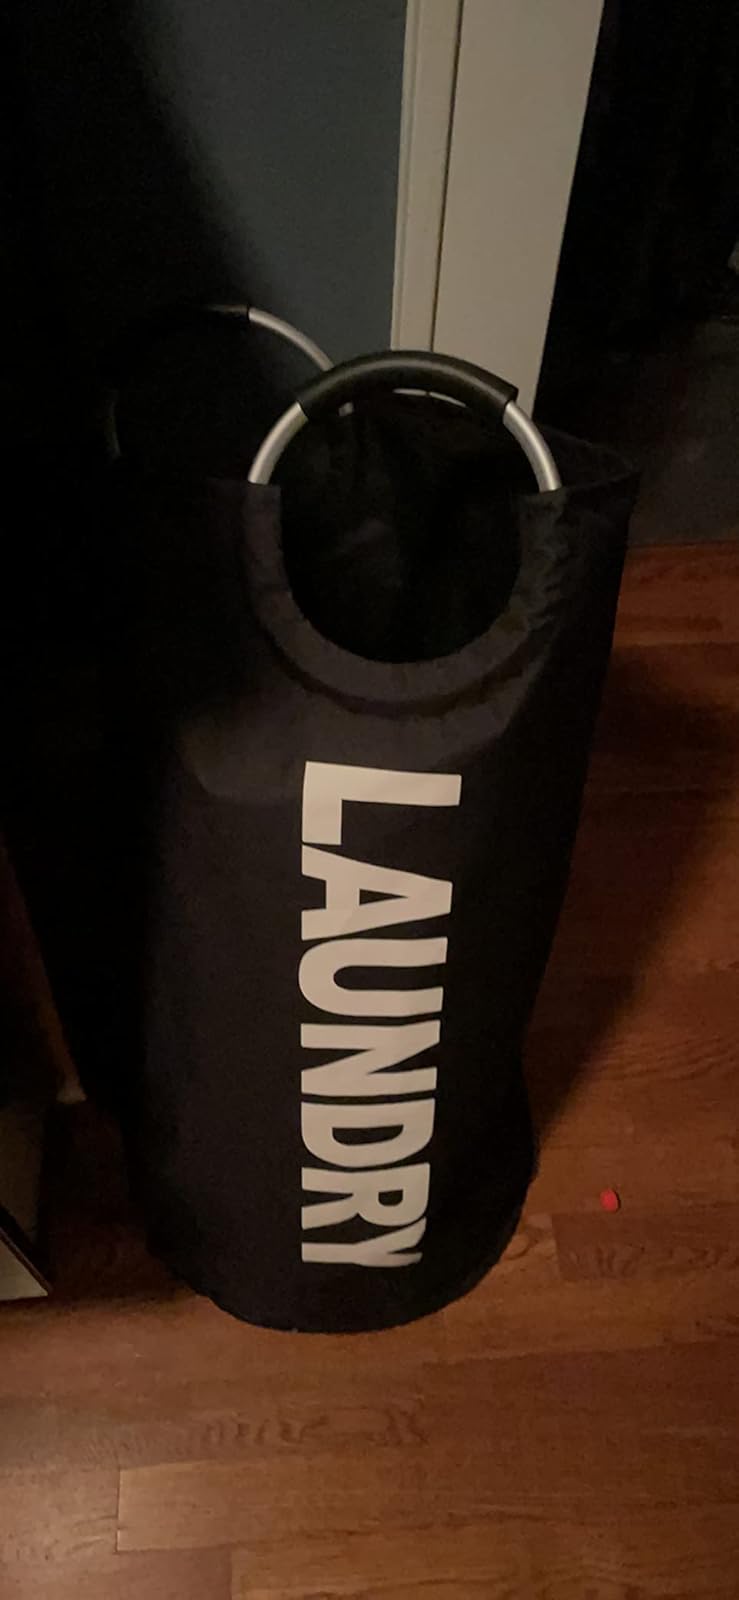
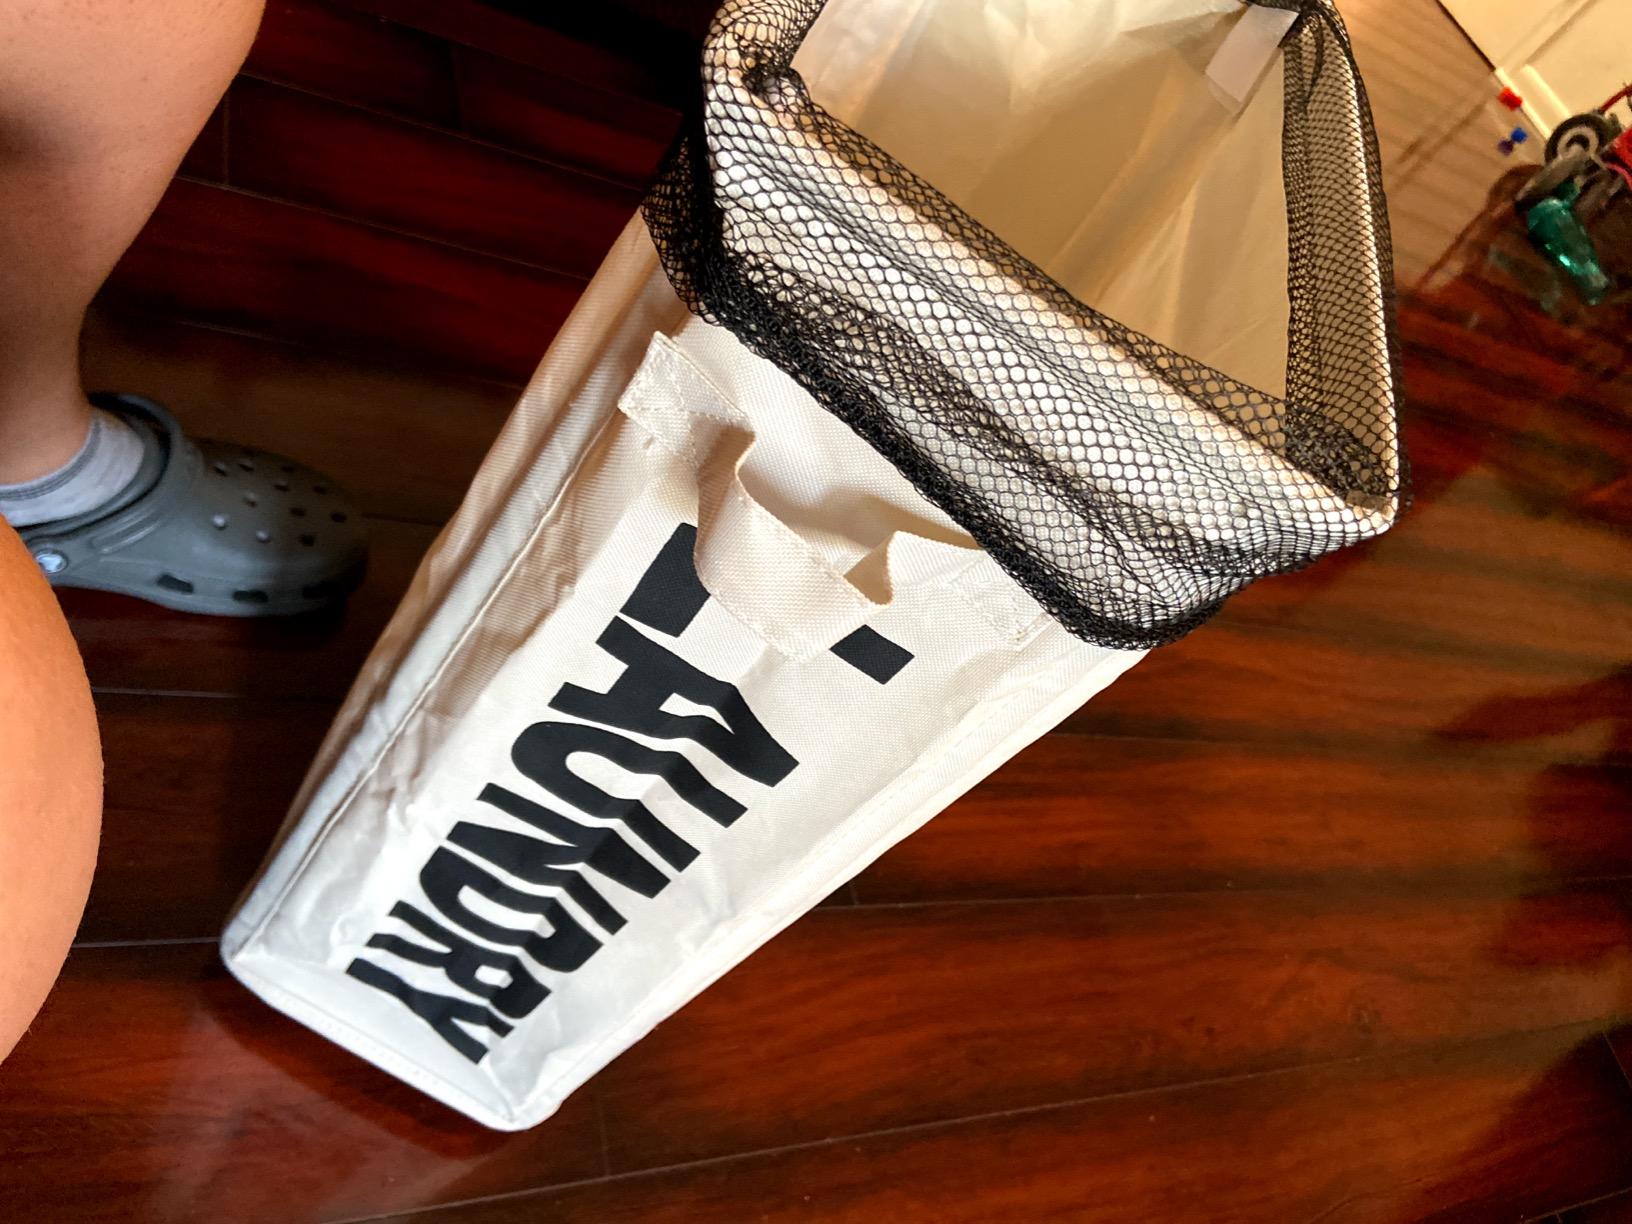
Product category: items_hamper
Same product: no